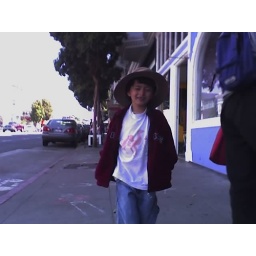
cool cat in a hat